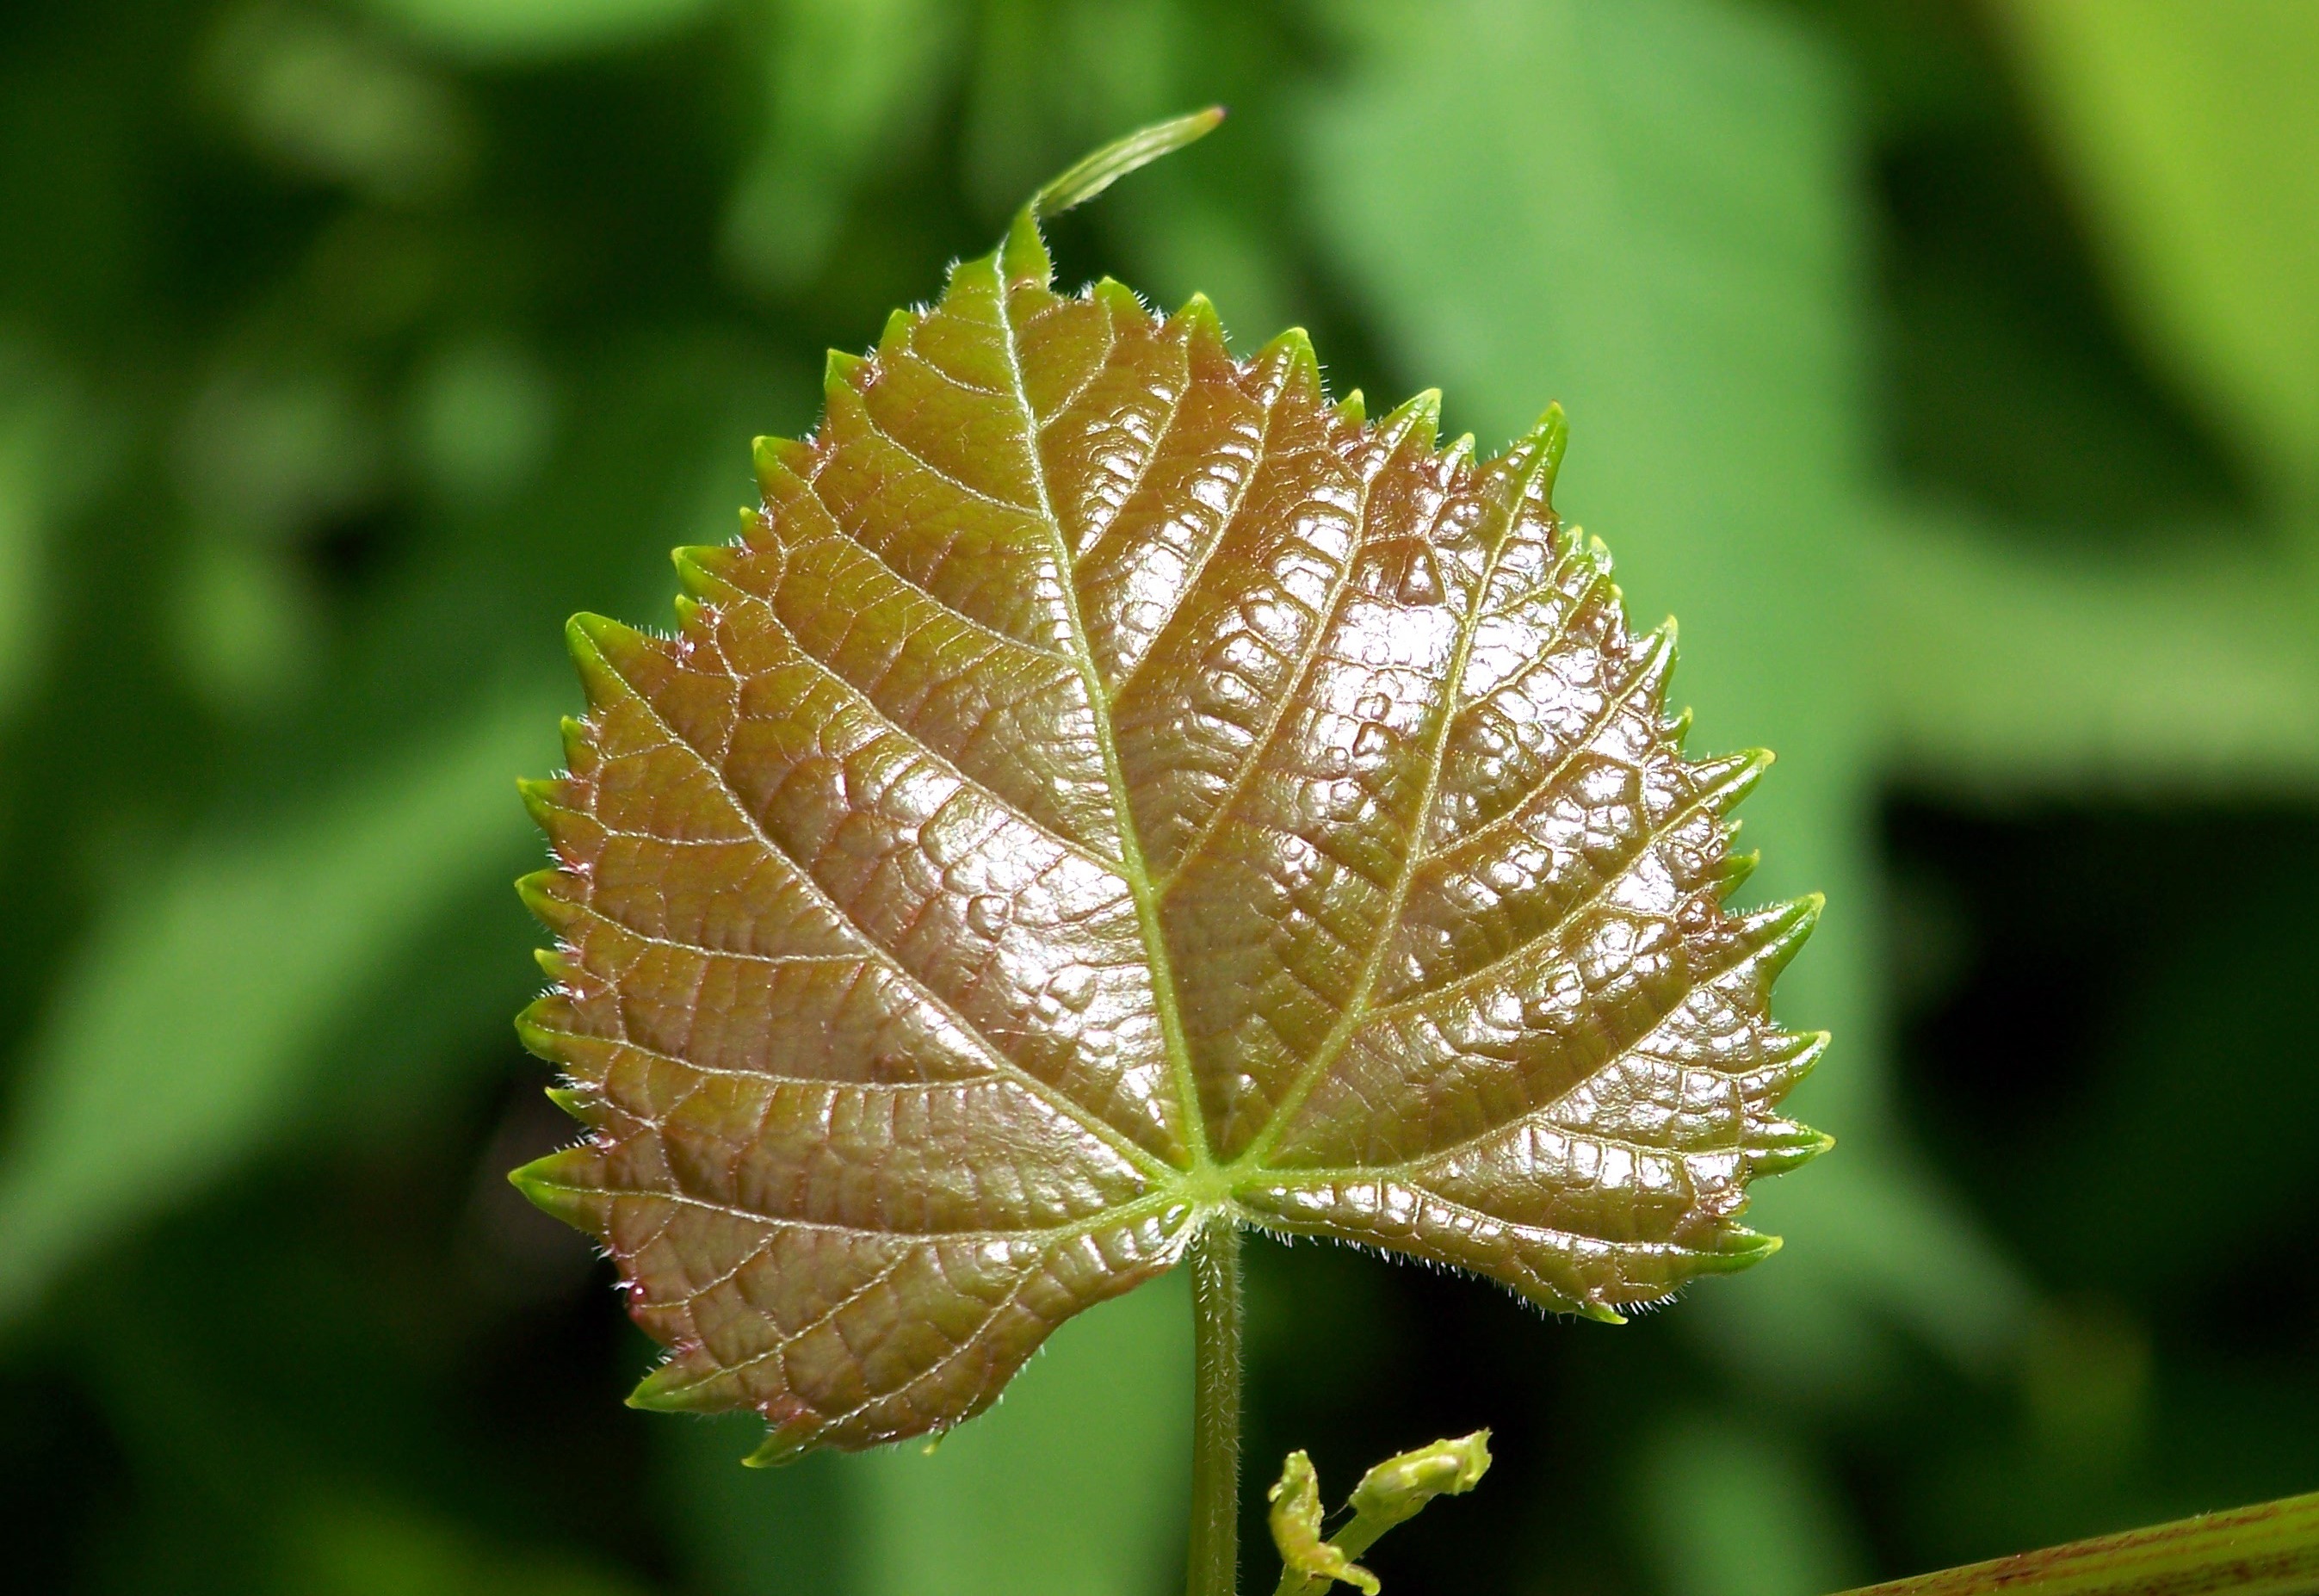
tree, nature, branch, growth, plant, photography, sunlight, leaf, flower, foliage, green, small, autumn, brown, botany, flora, fauna, plants, surface, close up, heart shape, leaves, leafy, one, background, single, bright, buds, tiny, growing, deciduous, new, glossy, shoots, macro photography, flowering plant, plant stem, woody plant, land plant